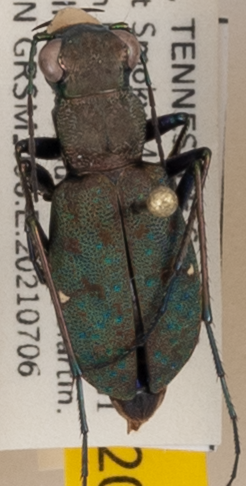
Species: Cylindera unipunctata
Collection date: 2021-07-06
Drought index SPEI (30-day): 0.156
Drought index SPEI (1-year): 0.8
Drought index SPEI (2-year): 2.09